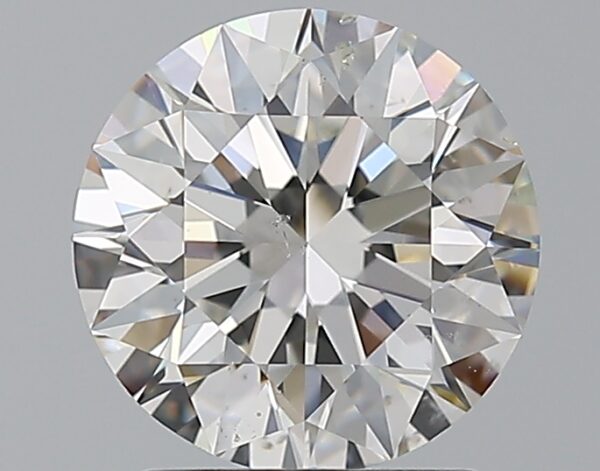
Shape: round
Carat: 2.01
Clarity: SI1
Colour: G
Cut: EX
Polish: EX
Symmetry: EX
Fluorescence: N
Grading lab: GIA
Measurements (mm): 8.03 x 8.07 x 5.05